Food City 500

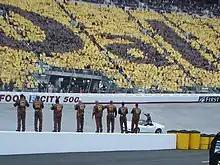
Dale Jarrett's team and fans honor Jarrett before the 2008 race.

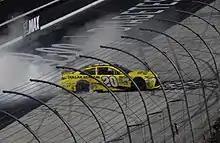
Matt Kenseth celebrates after winning the 2015 race which was delayed due to weather.

2014: Denny Hamlin started on pole with a new track record, his first pole of the season. The race was delayed twice, just like the Daytona 500, for rain. Matt Kenseth was involved in a wreck at lap 163 when Timmy Hill rear-ended into him after caution was called for a spin by Cole Whitt. Carl Edwards was leading with a few laps left when a mysterious caution was out. During an attempt for a Green-white-checkered finish, the rain started falling and the race was unable to be restarted and would end under caution.